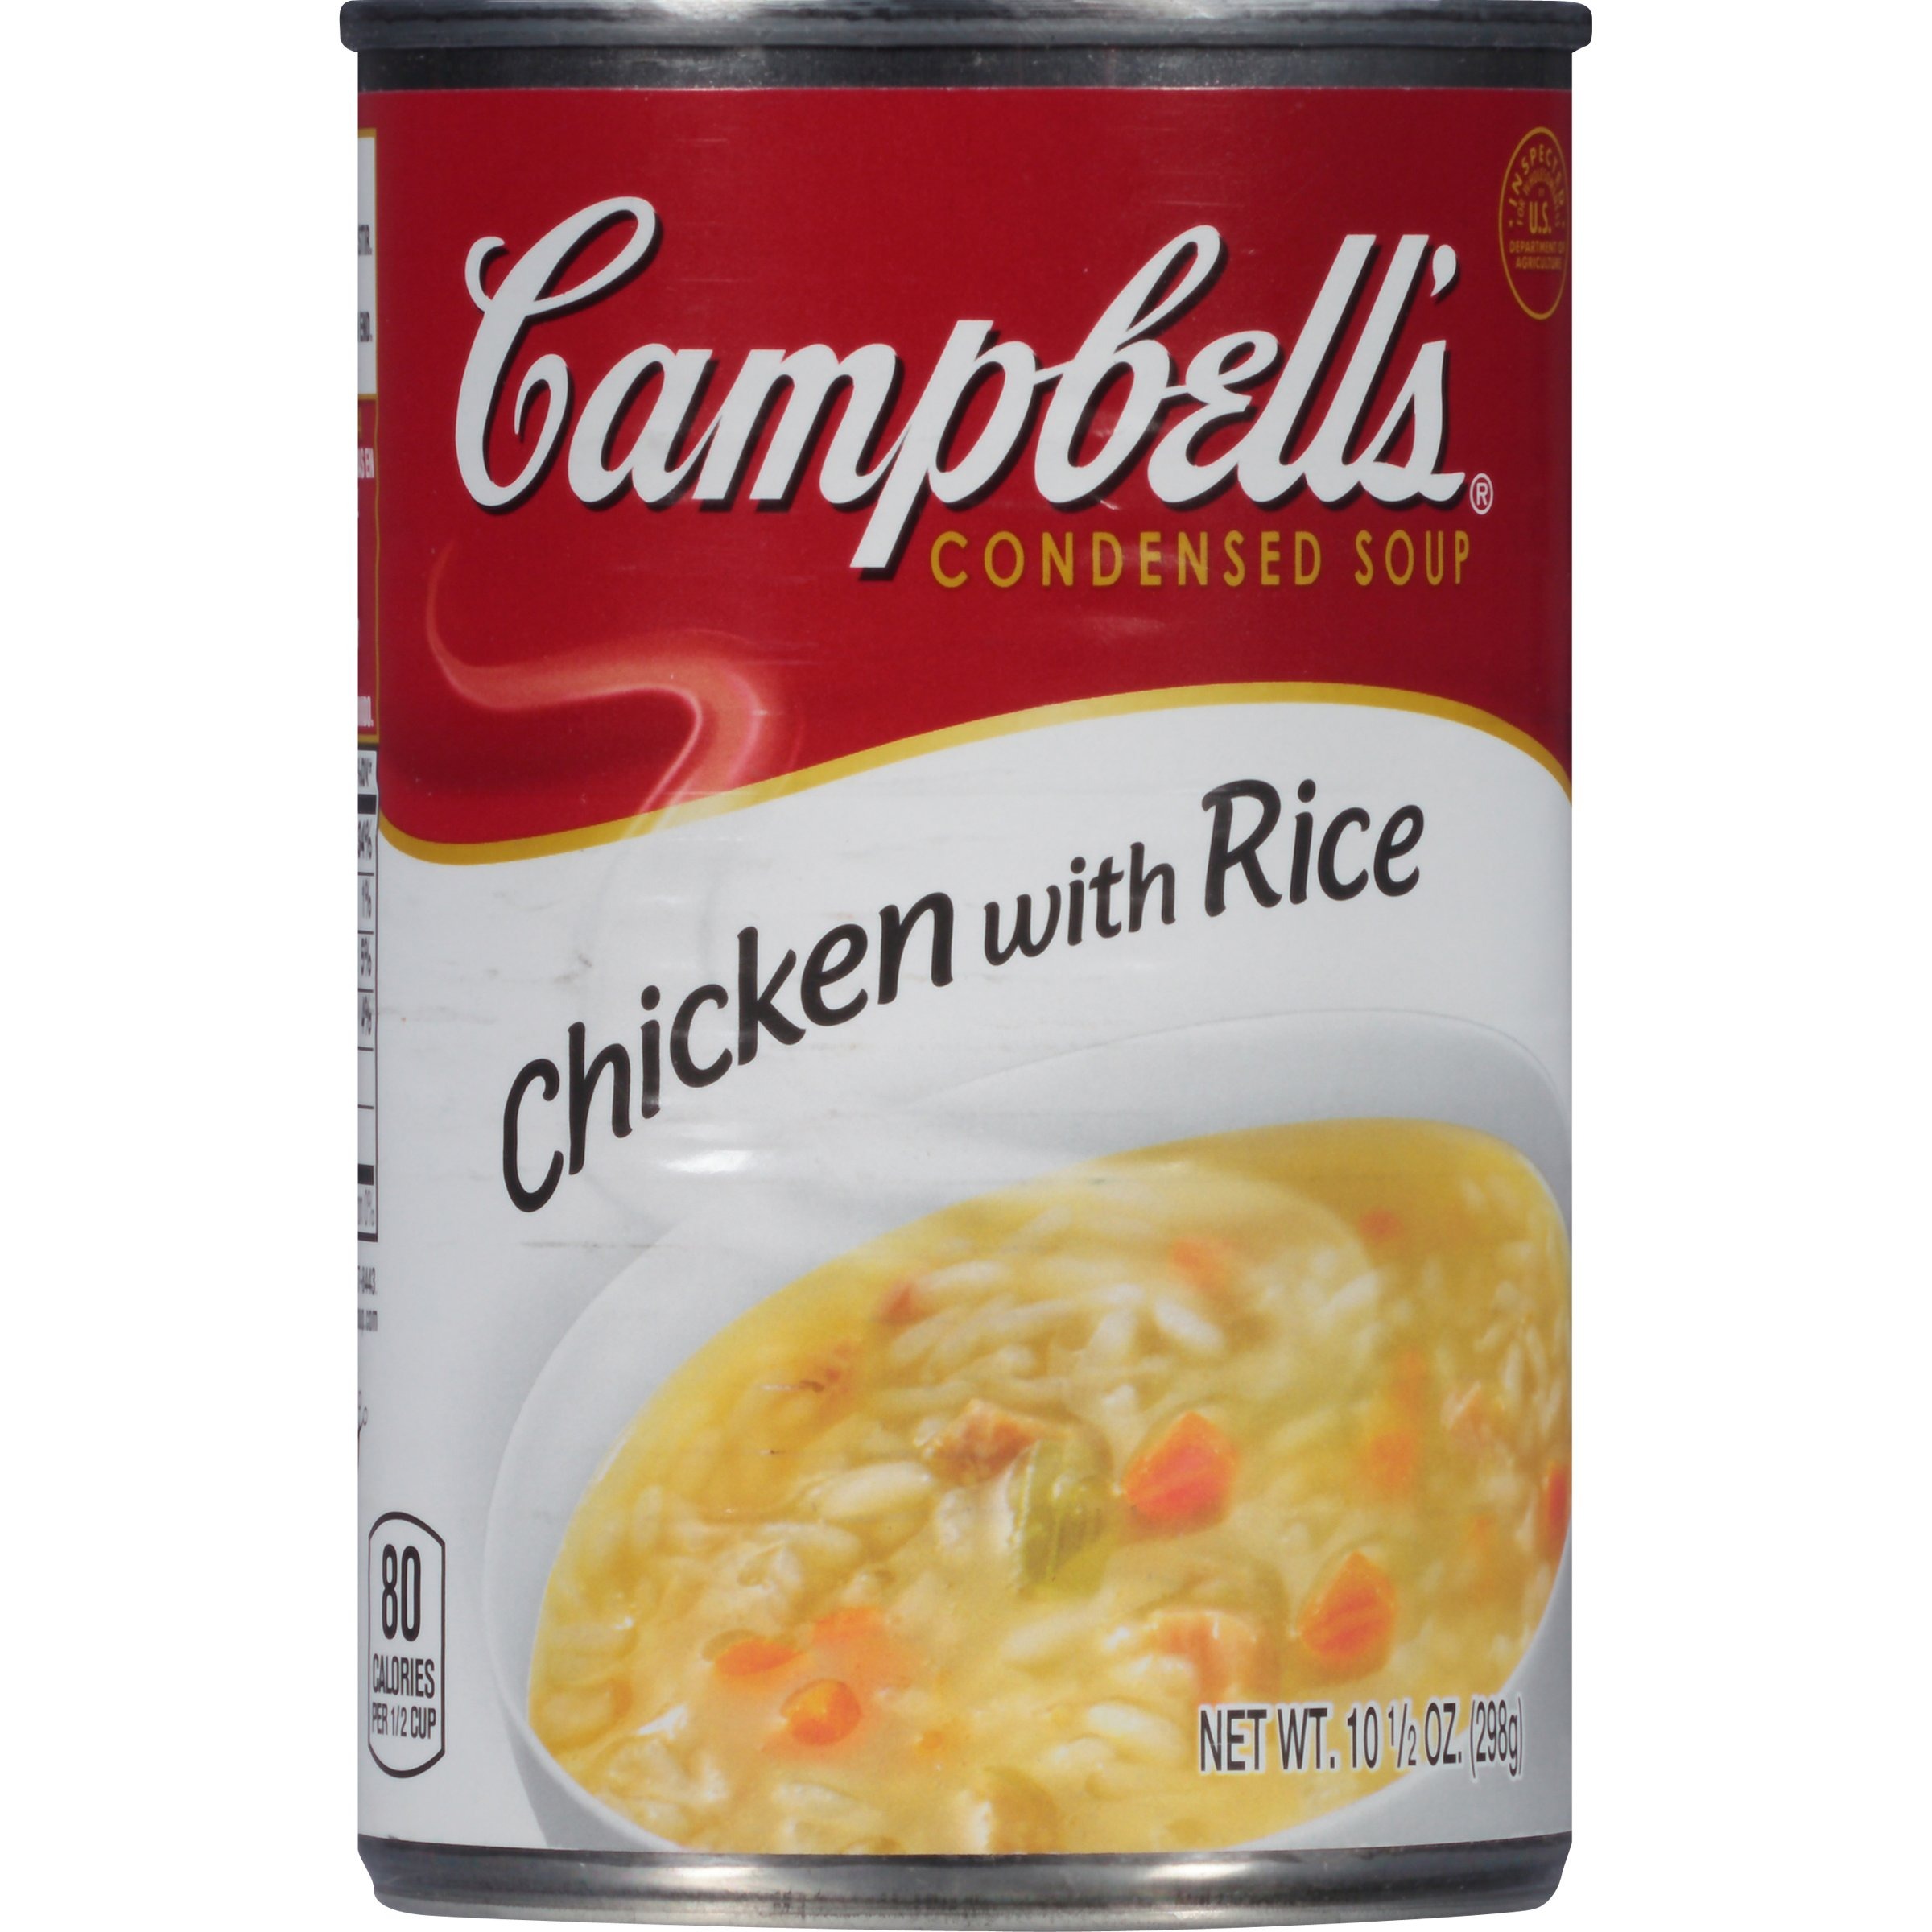
Item Name: Campbell's Condensed Soup, Chicken with Rice, 10.5 Ounce (Pack of 24)
Bullet Point 1: Enjoy this tasteful blend of chicken, rice, carrots, celery seasoned with onion and garlic
Bullet Point 2: No artificial flavors and low in fat and cholesterol
Bullet Point 3: Eat as a quick meal or pair with your favorite sandwich
Bullet Point 4: Count on this classic to satisfy
Bullet Point 5: Made for Real, Real Life
Value: 252.0
Unit: ounce

Price: 1.905